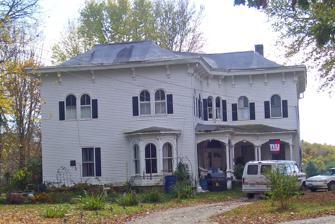
Building: Lynfeld
Country: United States of America
Year built: 1871
Historic house in New York, United States United States historic place Lynfeld U.S. National Register of Historic Places North profile of main house, 2008 Show map of New York Show map of the United States Interactive map showing the location of Lynfeld Location Washington , NY Nearest city Poughkeepsie Coordinates 41°46′28″N 73°44′33″W / 41.77444°N 73.74250°W / 41.77444; -73.74250 Area 23 acres (9.3 ha) Built 1871 Architectural style Italianate NRHP reference No. 87000474 Added to NRHP March 19, 1987 Lynfeld is a farm located on South Road in the Town of Washington , New York , United States , near the village of Millbrook . Its farmhouse, a frame structure dating to the late 19th century, is in an unusual shape for a building in the Italianate architectural style . The land was first part of a much larger farm established sometime in the late 18th century. In the 1870s, the original owner's grandson built the main house. His son was an innovative farmer who was among the first in the Hudson Valley and Dutchess County , and in one case the country, to raise several new species of livestock . It remained in the original family's hands until the late 1960s. In 1987 the farm was listed on the National Register of Historic Places . Buildings and grounds Lynfeld is located in the western section of the town, on the south side of South Road just east of its junction with Tyrell Road, a half-mile (1 km) southeast of where South Road splits from the US 44 - NY 82 highway. The terrain is gently rolling, with many tributaries draining to the East Branch of Wappinger Creek to the north. A semicircular driveway with trees clustered near it provides access to the six buildings. The land is mostly cleared and under cultivation, as are neighboring farms, a contrast with the wooded areas across Tyrell to the northwest. Main house The main house is located at the driveway's eastern turn. It is a two-story frame clapboard -sided structure with a low pitched metal hipped roof , pierced by a chimney at the southwest, arranged in a rough C shape with the interior angle to the northwest. A wide overhanging eave at the roofline is supported by scroll brackets . A hip-roofed porch runs the entire width of the five- bay tripartite main facade , on the interior angle. Its roof is supported by square piers that form an arcaded frieze embellished with drop pendants beneath a wide panelled and bracketed cornice . Windows on all facades are mostly paired round-arched windows with louvered shutters . A tripartite bay window projects from the westernmost bay on the north. It, too, has a bracketed cornice and hipped roof. The south elevation has a two-story rear wing with a porch on the east that also wraps around to part of the main block. Brick steps with iron rails lead up to the rear door. The main entrance is a deeply recessed paneled door with a round-arched transom . It is surrounded by a molded architrave with a decorative scroll-bracket keystone . Inside, the room layout has been altered moderately with the addition of removable partitions and the conversion of the upstairs into residential apartments. Much of the original finishing remains, including wood, plaster, and marblework. The door and windows have fine molded wooden surrounds. There are cornices in the plaster and marble mantelpieces around the fireplaces, those purely decorative as the house was heated by a system based on a furnace, stoves and hot-air piping. There are some major decorative touches in the main rooms. The front parlor has an elaborate ceiling medallion, and the library features built in bookcases with glass cabinets. A carved balustrade on the winding, spacious central staircase is intact. Outbuildings To the house's west along the entrance drive is a late 20th-century office building, now used as residential space. It is a two-story frame building with vertical siding and a shed roof. On its east was once a greenhouse , built on the site of an earlier carriage house. Because of its recent construction it is not a contributing resource to the Register listing. The barn on its west is a contributing resource, since it was built within a few decades of the farmhouse. It is a one-and-a-half-story frame building in horizontal flushboard with a gabled roof. A round-arched window is within its gable end. Next to it is the dairy/hay barn, also contributing. It is much larger and more complex, with several wings. It is a frame gable-roofed structure built into the slight westward slope, with a similar wing on the west for cows. A small milkhouse is attached to the north side of the wing. Inside, the barn's framing is augmented with long diagonal braces. Continuing along the driveway, there are two more buildings. A four-bay frame corrugated metal modern machine shed, with an attached smaller shed, is to the hay barn's northwest. To its northeast, close to South Road, is a one-story frame guest cottage. Neither are contributing resources. History The ancestors of Lynfeld's builder, Milton Conrad Ham, were German immigrants , war refugees from the Palatine who were resettled on Livingston family lands along the Hudson River in what is now the area between Rhinebeck and Germantown . A plan for them to grow naval stores in the area soon failed due to the region's harsh winters, and the Germans scattered throughout the region looking for new work and living quarters. Sometime between the late 1710s and 1760s, the first Ham settled near Washington Hollow and began farming a 225-acre (91 ha) tract that includes the present Lynfeld. Local histories suggest that Milton, when he took over the farm in 1871 and built the house, was living on land first purchased by his grandfather Frederick, although it is not known when that transaction took place. The farm was known as "Lynfeld" due to the perceived abundance of linden trees on the property. An earlier frame farmhouse had been built on the property in Frederick Ham's time. It was not enough for Milton, relatively progressive and sophisticated by the standards of taste among Dutchess County farmers. From an unknown architect, he commissioned a farmhouse in the Italian villa style more commonly used for urban houses and cottages of the era's affluent. The Lynfeld house was further distinguished among the style by its unusual configuration. Most Italianate buildings combine smaller squarish or cubical forms, with wings, when they exist, at perpendicular angles to the main block. Ham's house was, instead, shaped like a large, fat "C" — a large square block with an interior angle on the northwest that served as a segmented front facade . It was further enhanced with elegant Victorian decorative touches. From Milton, the farm passed to his son John Milton Ham. The younger man served in several public offices at different levels of government: federally as the Millbrook postmaster , locally as Washington town supervisor and at the county level as Dutchess's county clerk . Like his father, he was drawn to innovations of the era. The hay barn, the larger of the two built during his ownership, used diagonal braces to augment its framing. This newer method eliminated the need for post-and-beam structural systems barns had traditionally used, opening up most of the interior space. On the farm, he tried out new breeds of livestock . He was one of the first Hudson Valley farmers to raise Holstein-Friesian cattle and keep Percheron horses for stud . He also introduced Berkshire swine and was one of the first American farmers to raise Dorset horned sheep . In 1936, the original farmhouse, now used as a tenant house, burned down. The cottage was built shortly afterwards. Three decades later, the farm passed out of Ham family ownership after ten generations when Conrad Ham sold the current parcel. It was later converted for mixed office and residential use. Sometime between its listing on the Register in 1987 and the present day, the house's exterior was made plainer. The frieze and decorative eyebrow windows were removed from below the roofline, replaced with clapboard, and the pediments over some of the first floor windows were also removed. See also National Register of Historic Places listings in Dutchess County, New York References